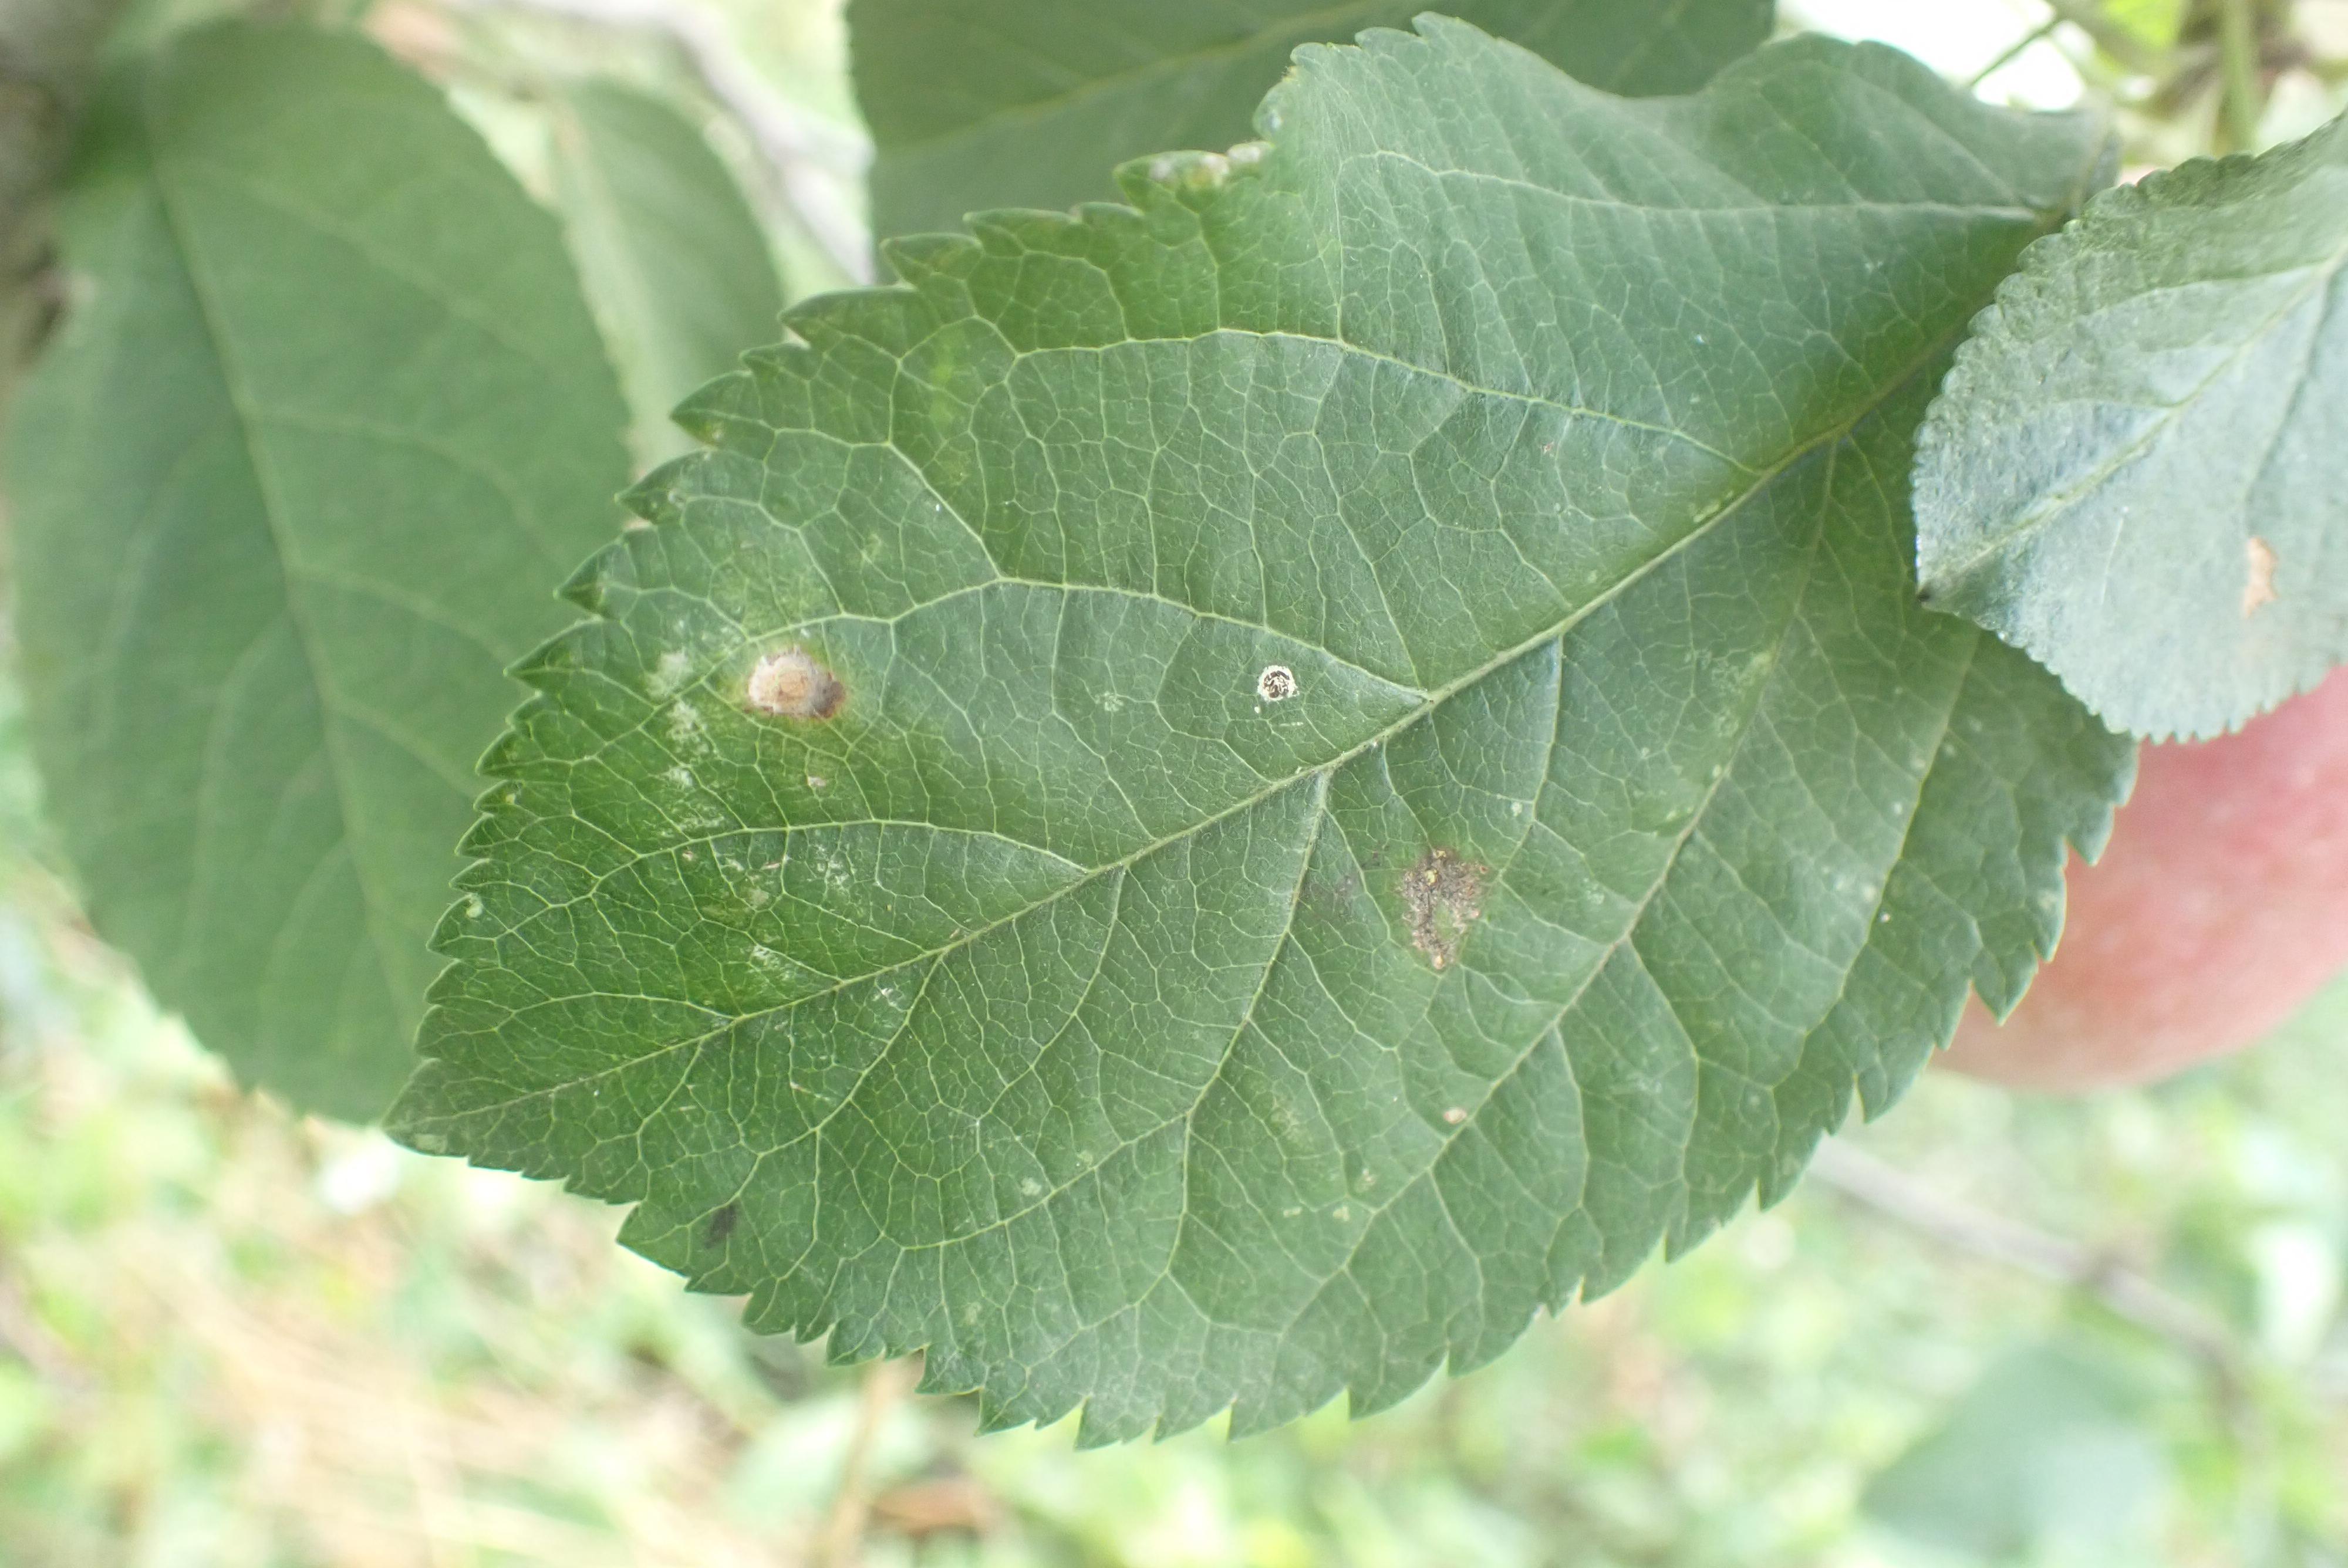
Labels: complex